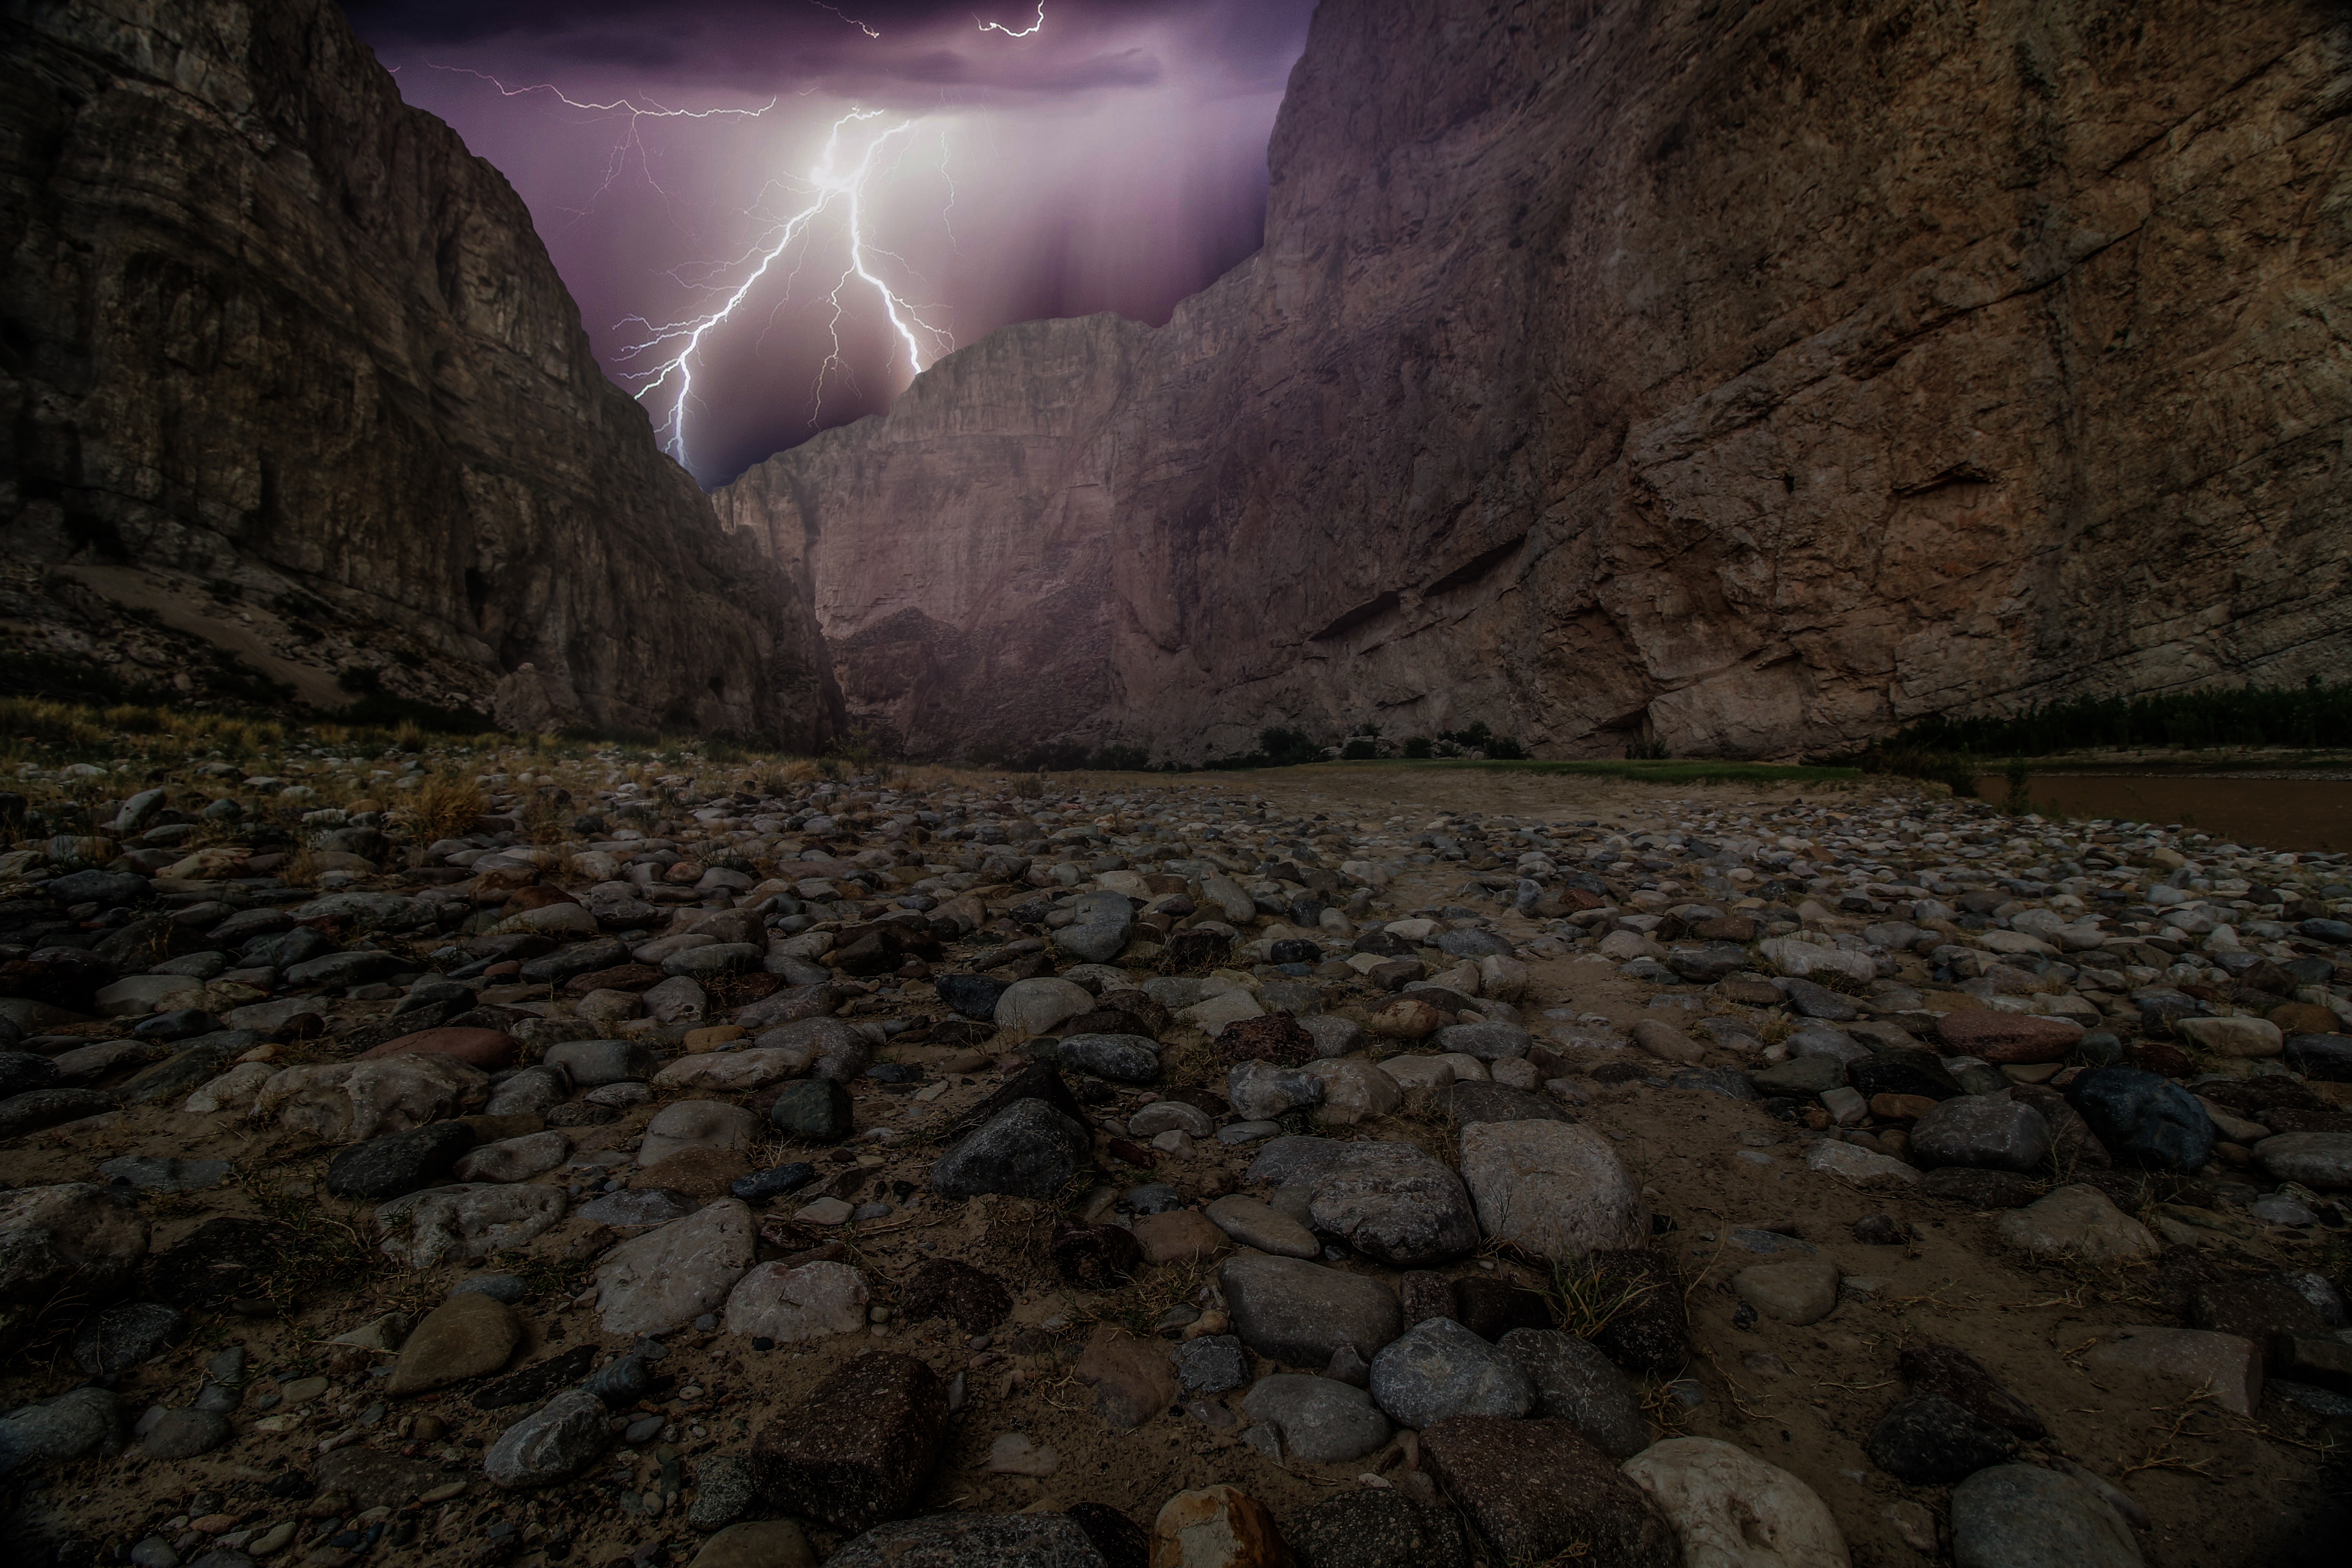
rock, stone, formation, cave, darkness, rocky, canyon, terrain, lightning, geology, wadi, screenshot, landform, geographical feature